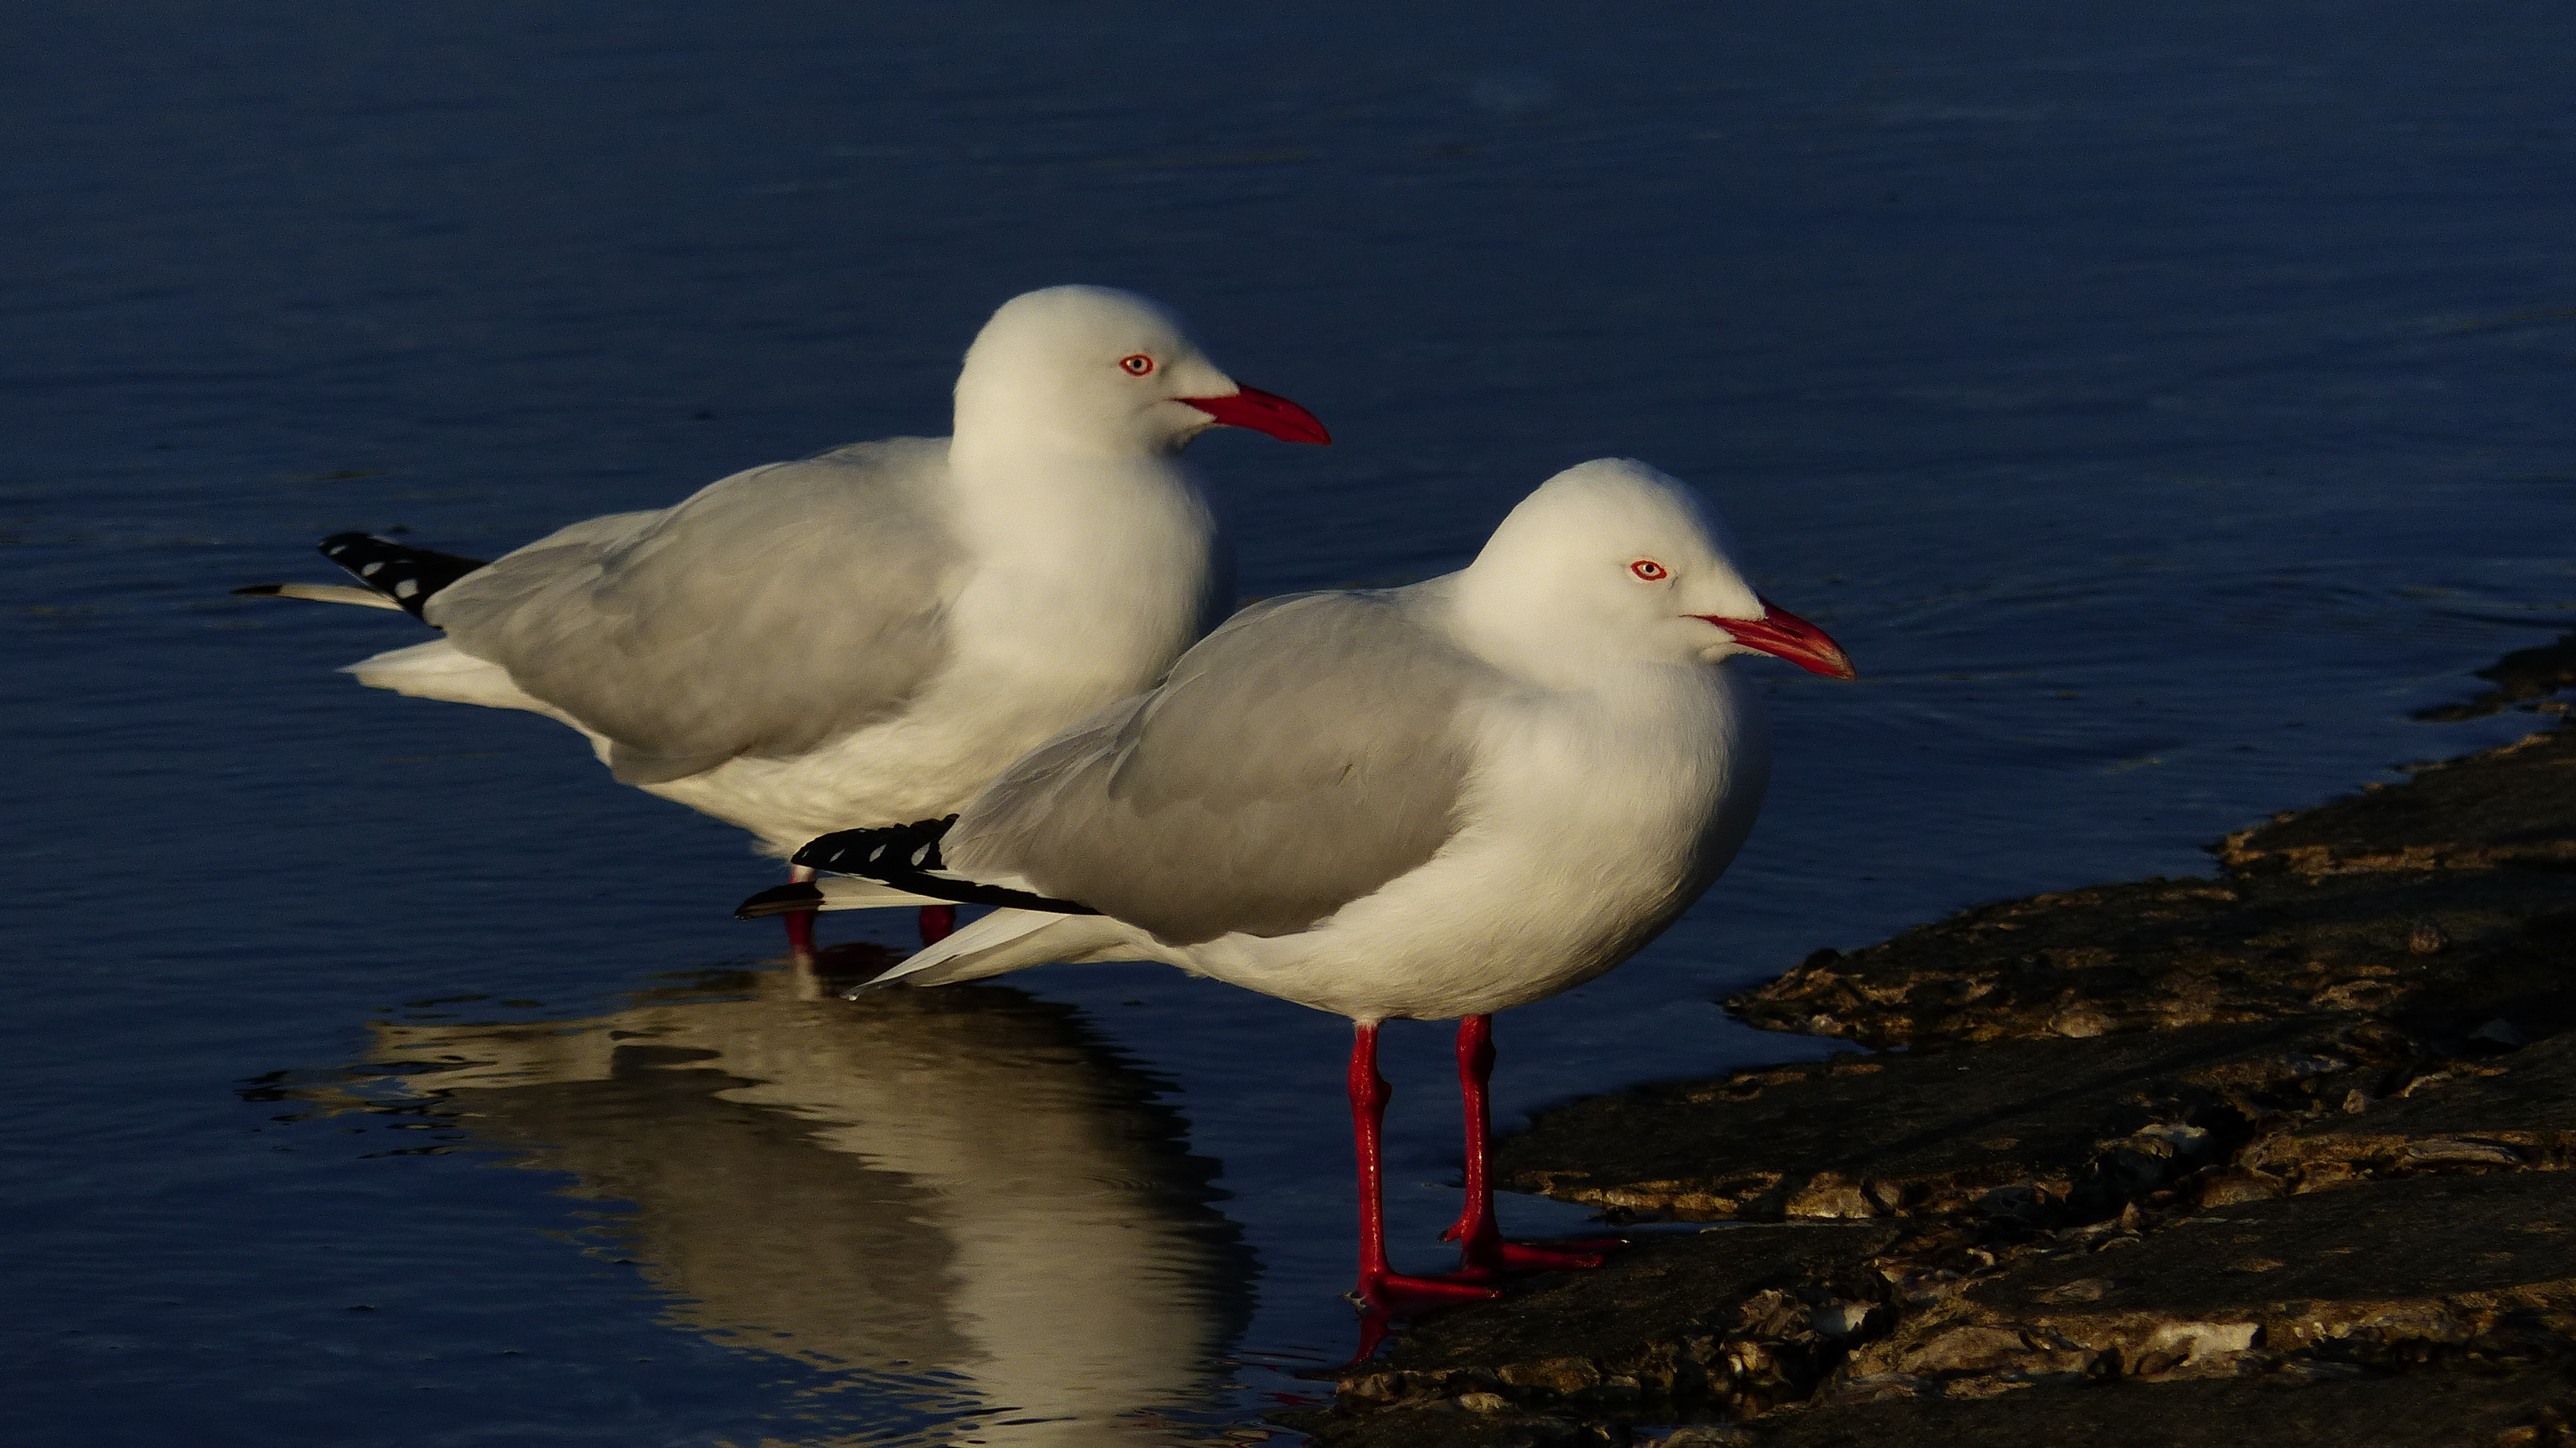
sea, bird, wing, seabird, wildlife, reflection, gull, beak, fauna, birds, publicdomain, vertebrate, lumixfz200, bridgecameras, thesilvergull, water bird, charadriiformes, european herring gull